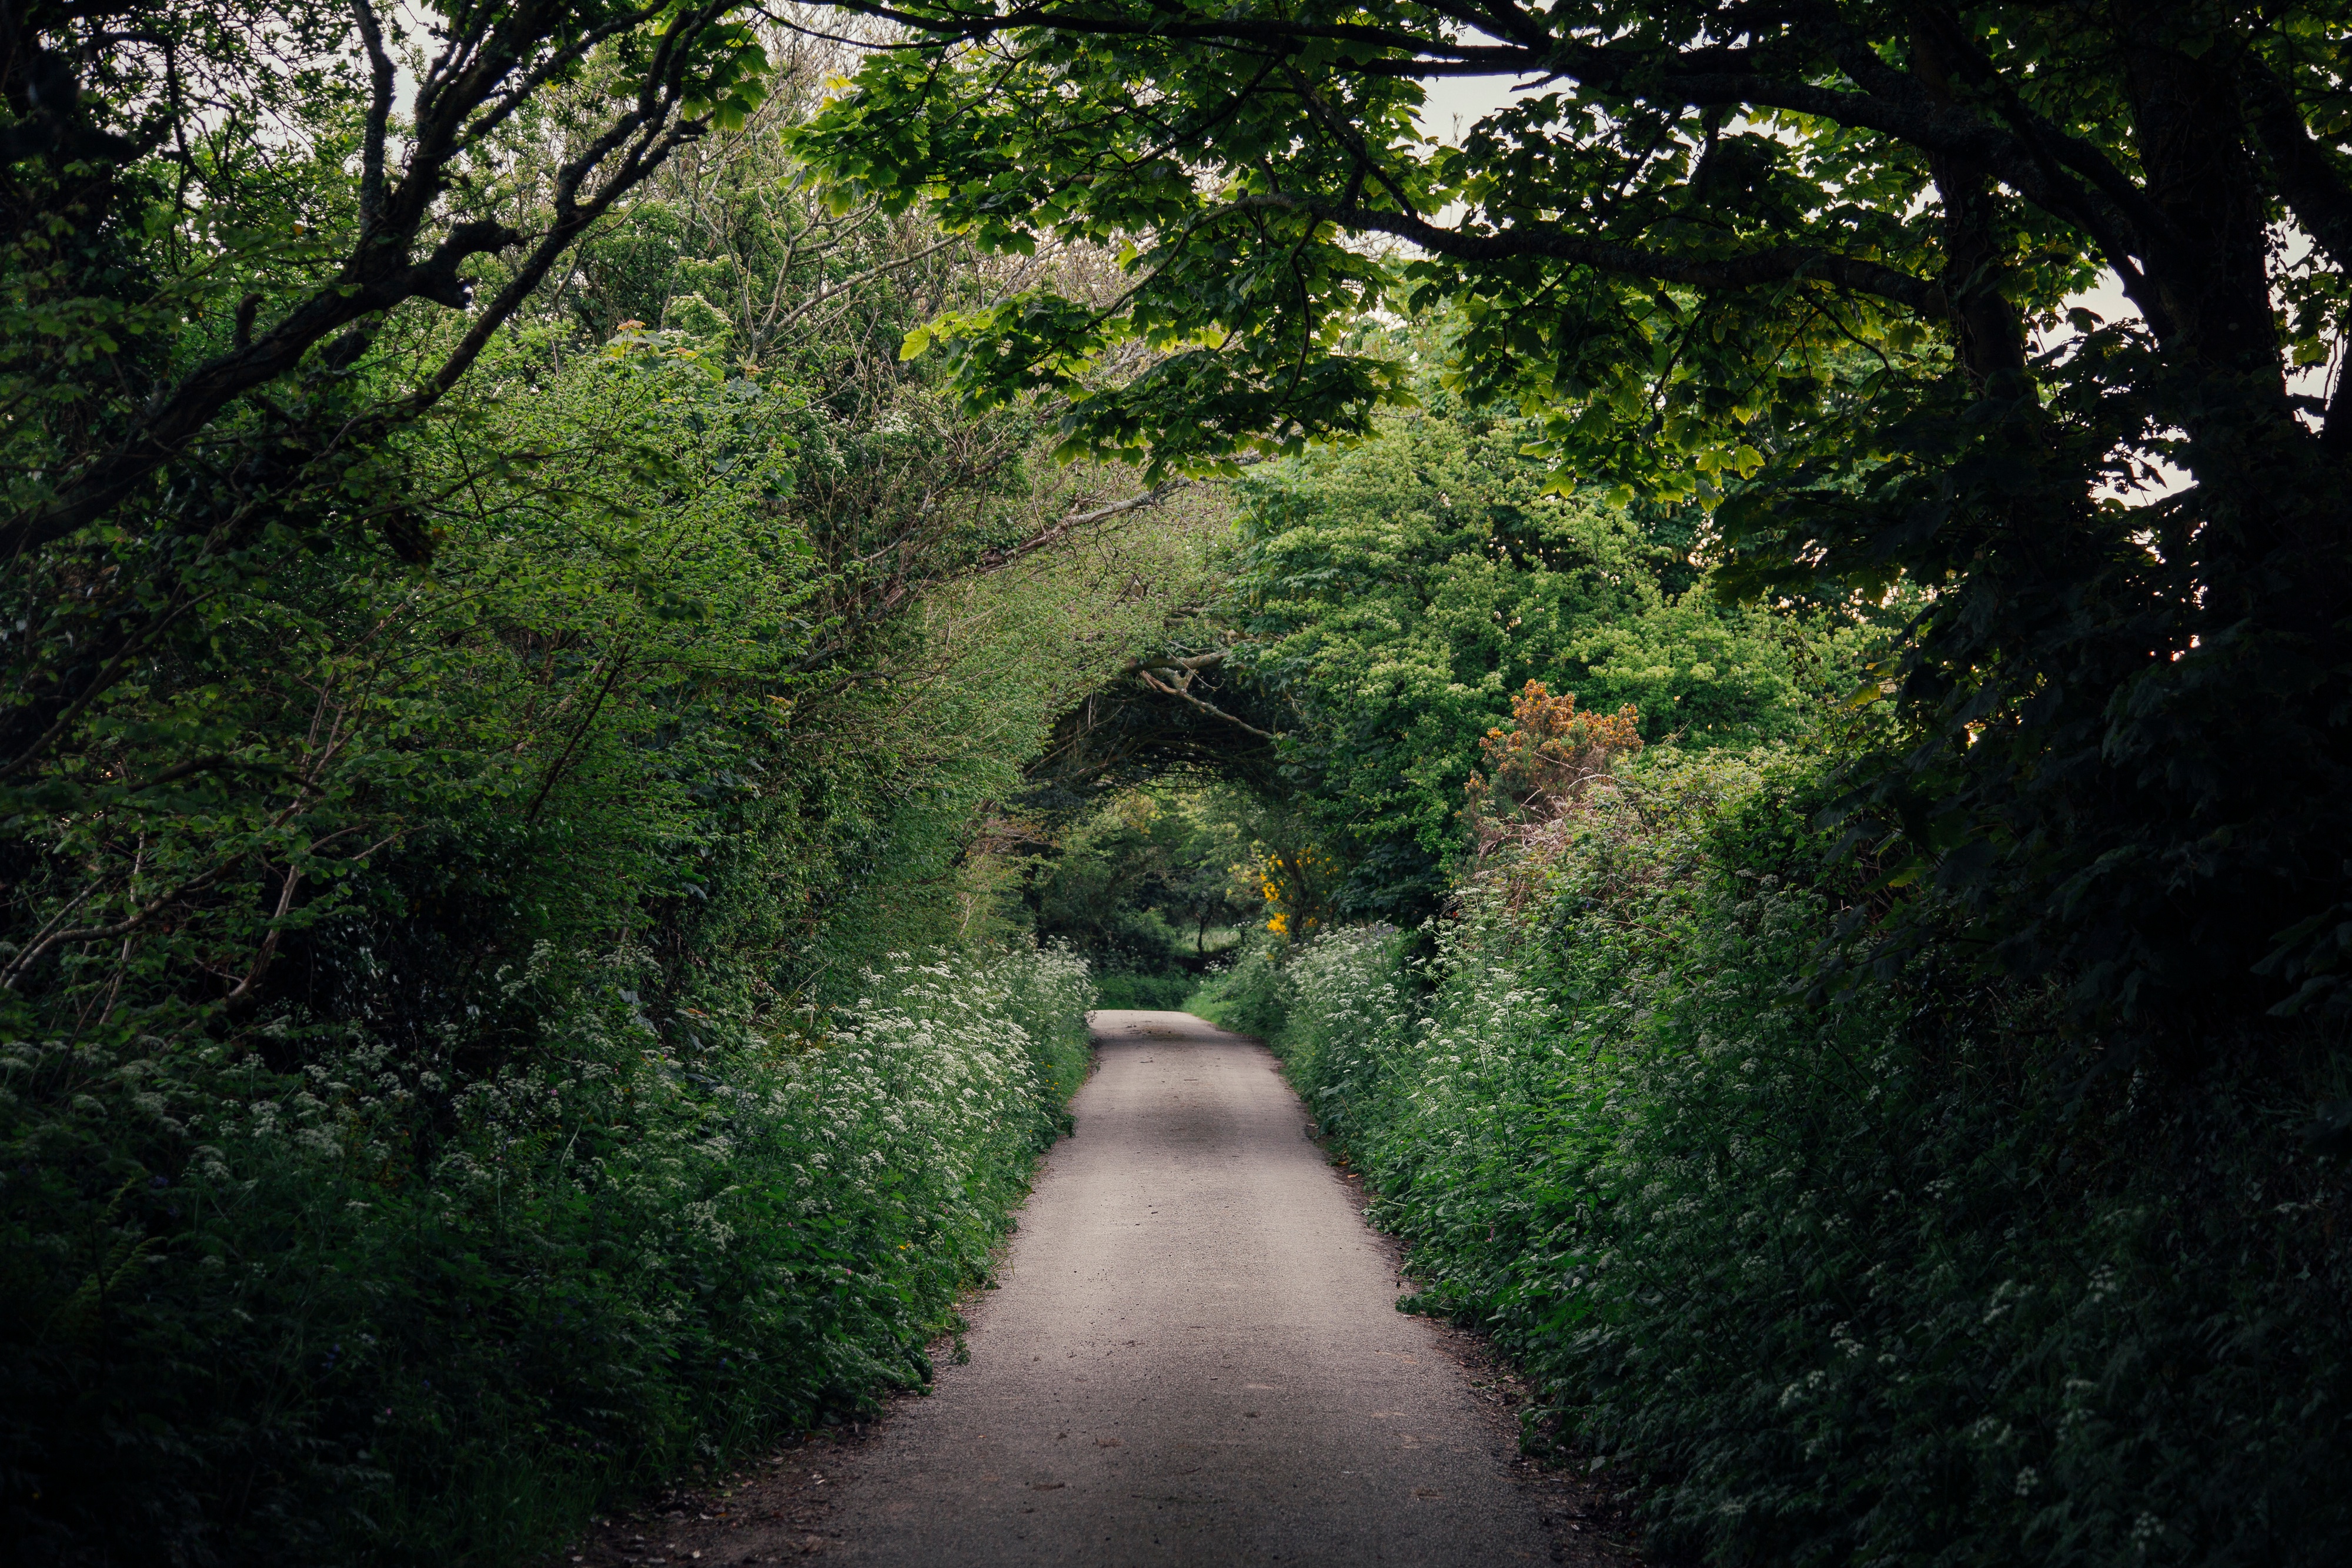
tree, nature, forest, grass, trail, sunlight, leaf, flower, river, green, jungle, autumn, waterway, rainforest, woodland, habitat, natural environment, atmospheric phenomenon, woody plant